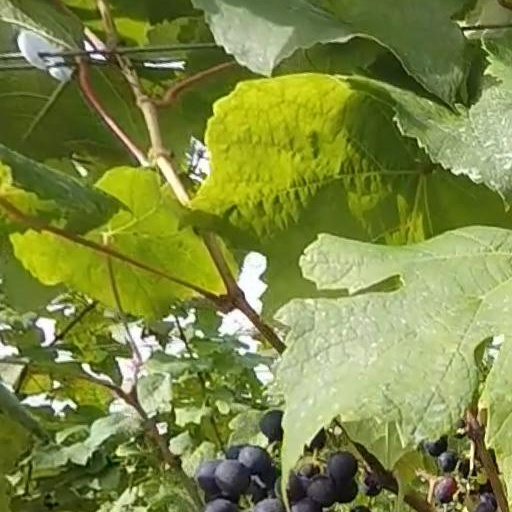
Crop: grape